Pepes

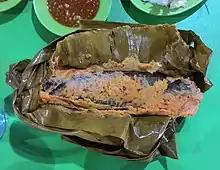
"Brengkes tempoyak iwak lais" served in a traditional restaurant in Palembang. "Brengkes" is Palembang Malay term for "pepes".

This technique is most commonly used to prepare fish. In West Java, "ikan mas" ("Cyprinus carpio") is the most popular fish to be cooked as pepes. In Palembang, "patin" ("Pangasius sutchi") and "lais" ("Kryptopterus cryptopterus") are the most common fish to be used, while in West Sumatra, people use "bilih" fish ("Mystacoleucus padangensis").